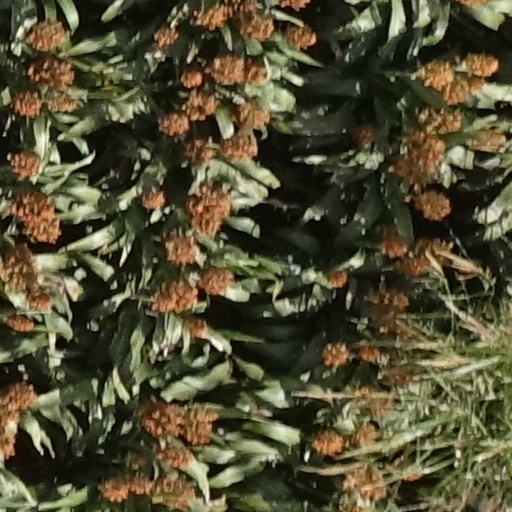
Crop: sorghum